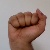
The image shows a hand gesture representing the letter 'A' in Indian Sign Language.